Aloisio Butonidualevu

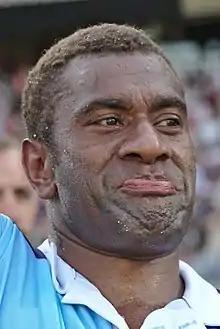
Butonidualevu in 2015

Aloisio Butonidualevu (21 October 1983 – 7 November 2023) was a Fijian rugby union player who played as a centre. He played for multiple Fédérale 1, Pro D2, Top 14 teams and was thrice selected to the Fijian national team.